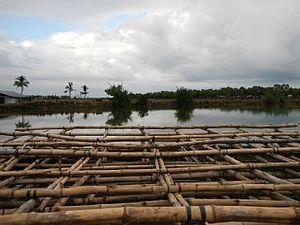
Abucay est une municipalité de la province de Bataan aux Philippines située à 119 km au nord-ouest de Manille.